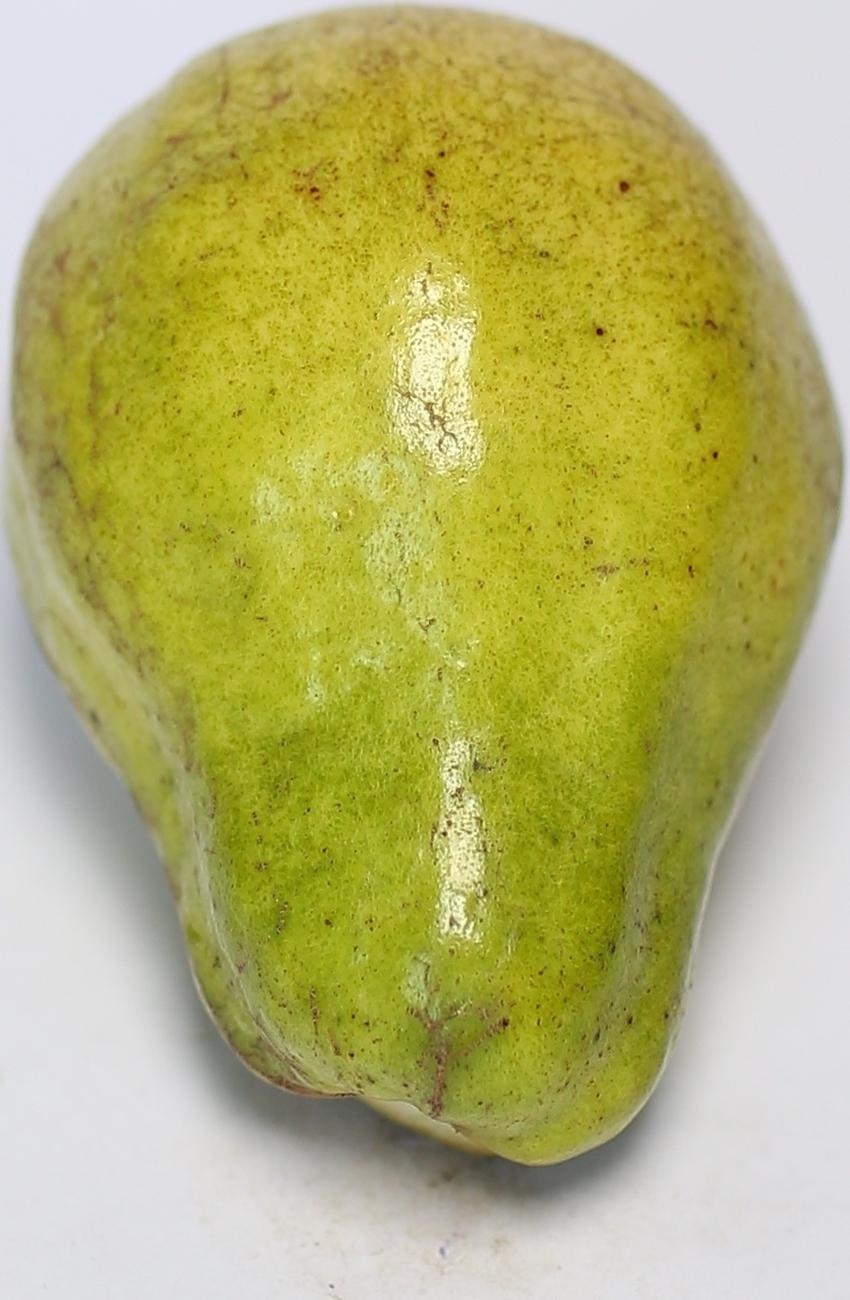
Maturity: mature-green
Variety: local-sindhi